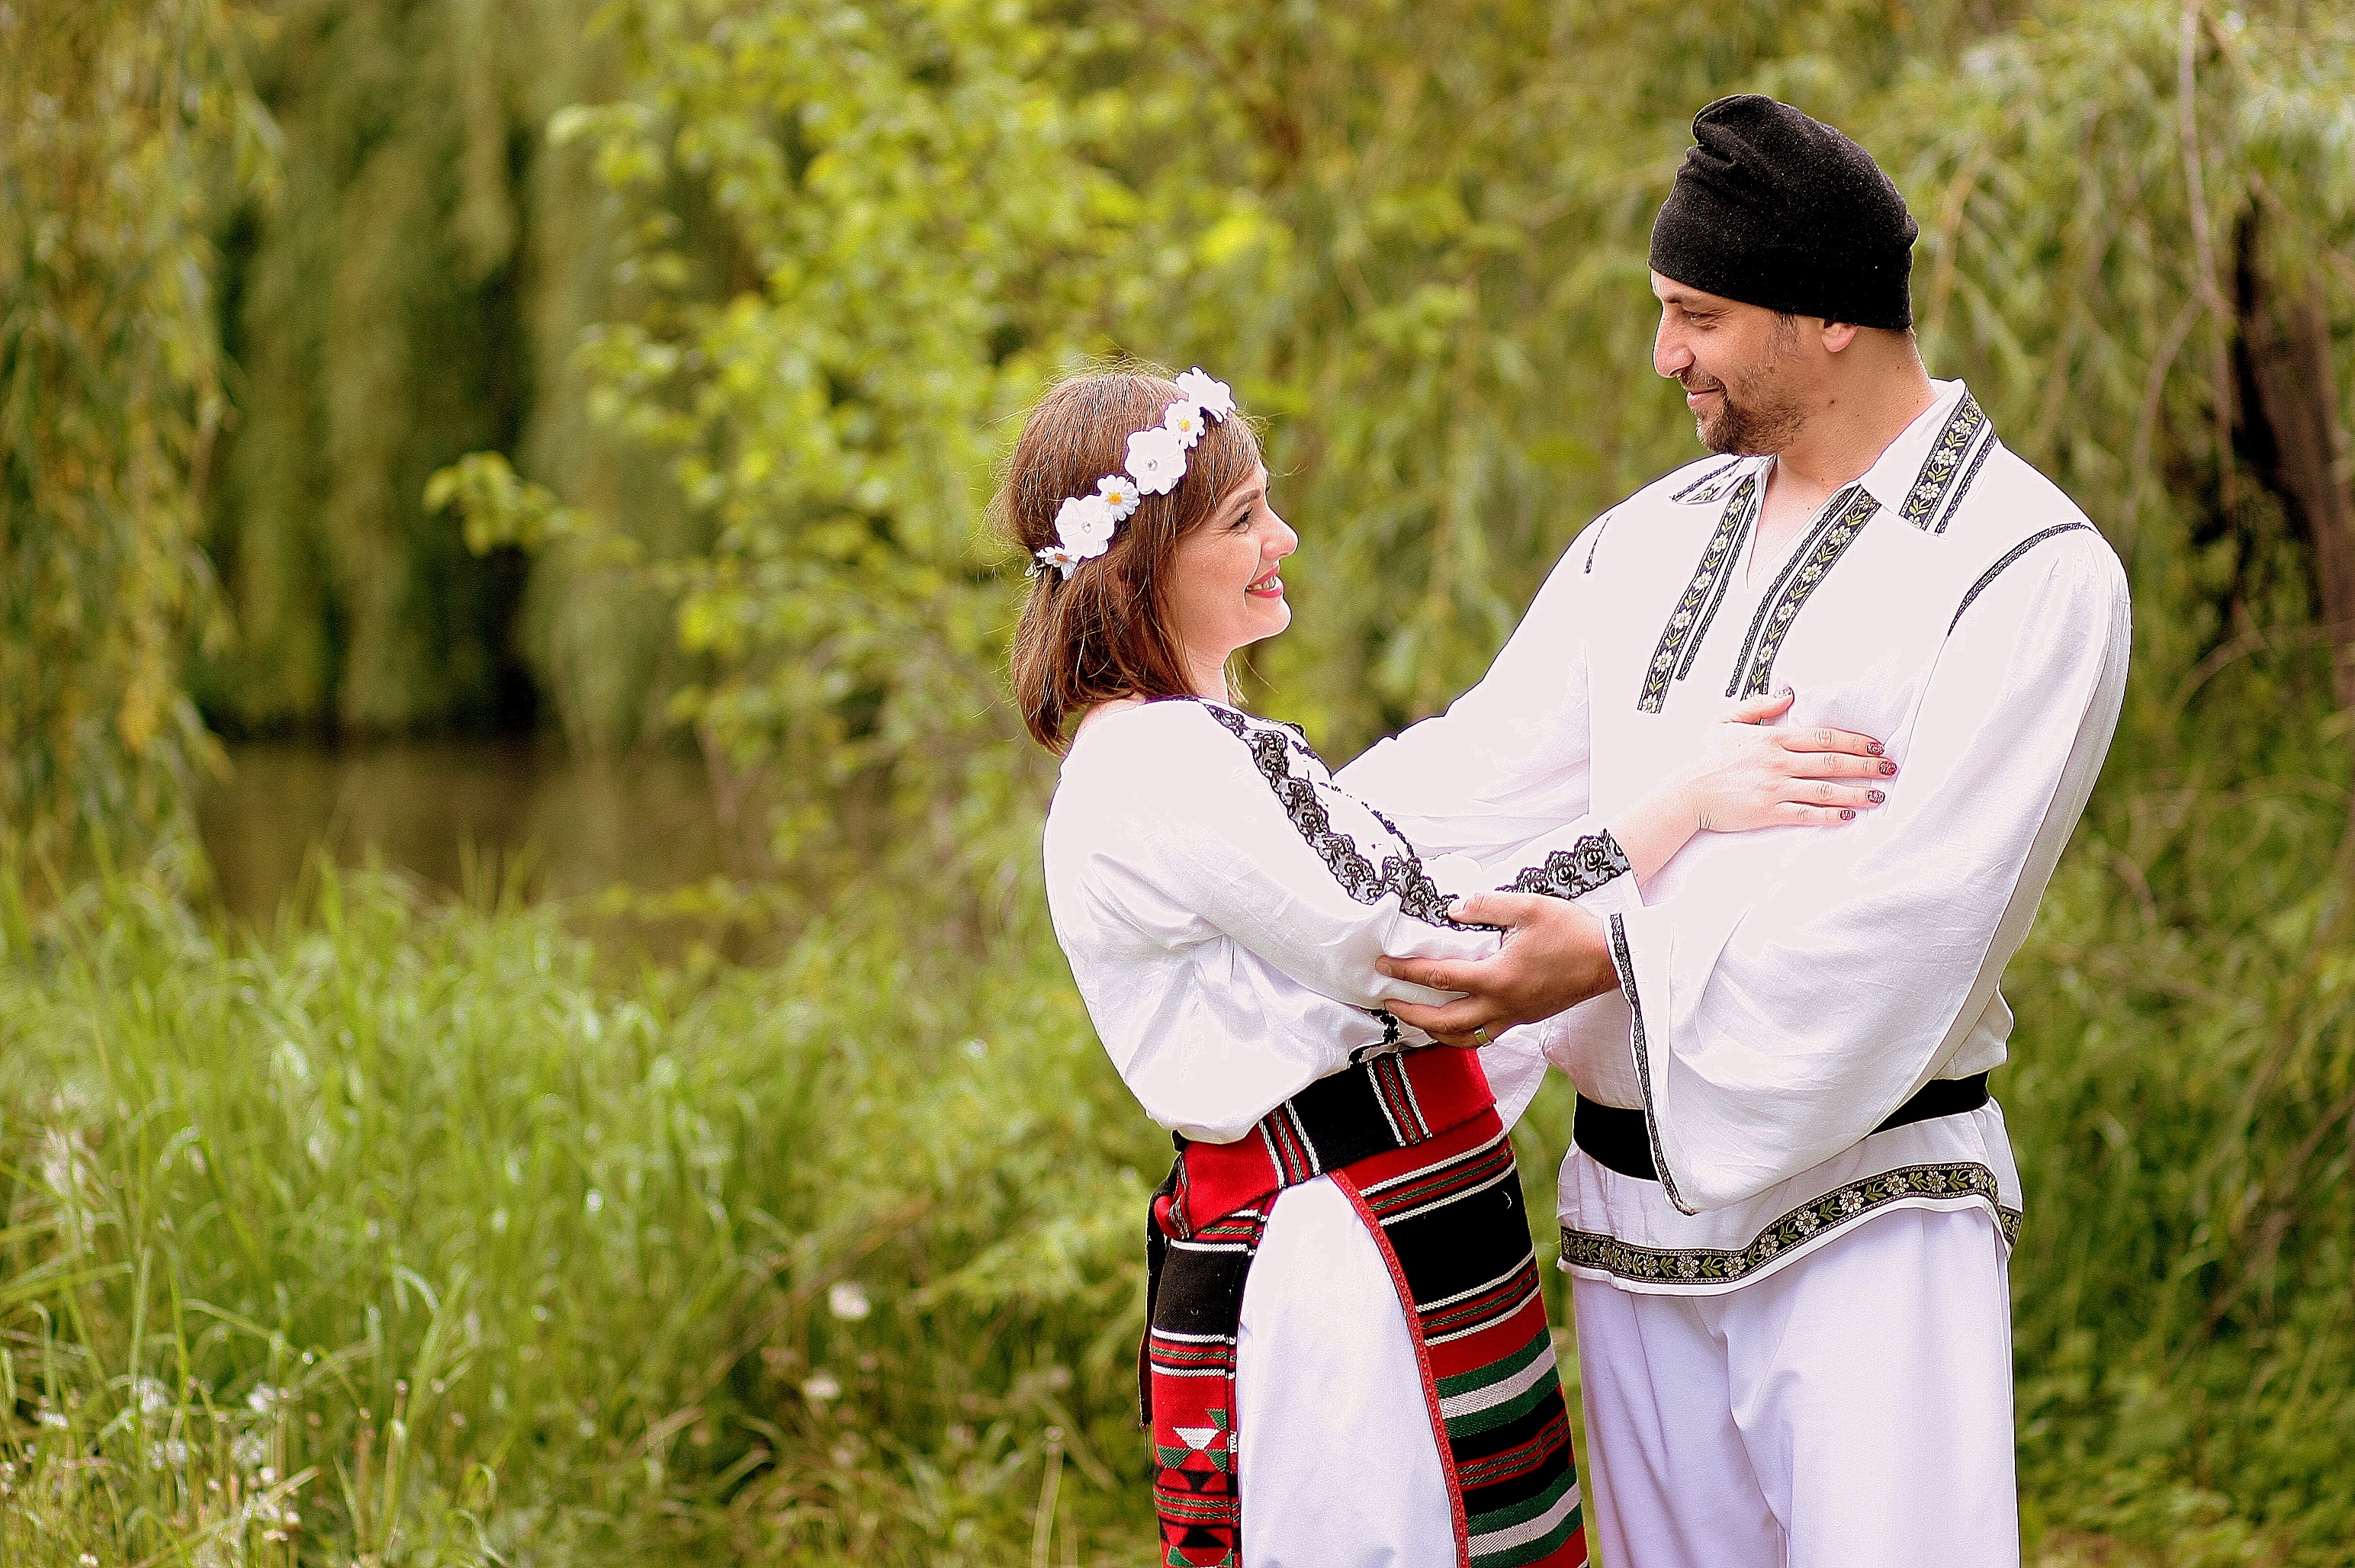
love, wedding, bride, groom, family, ceremony, romania, traditional costume